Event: Nepal Earthquake
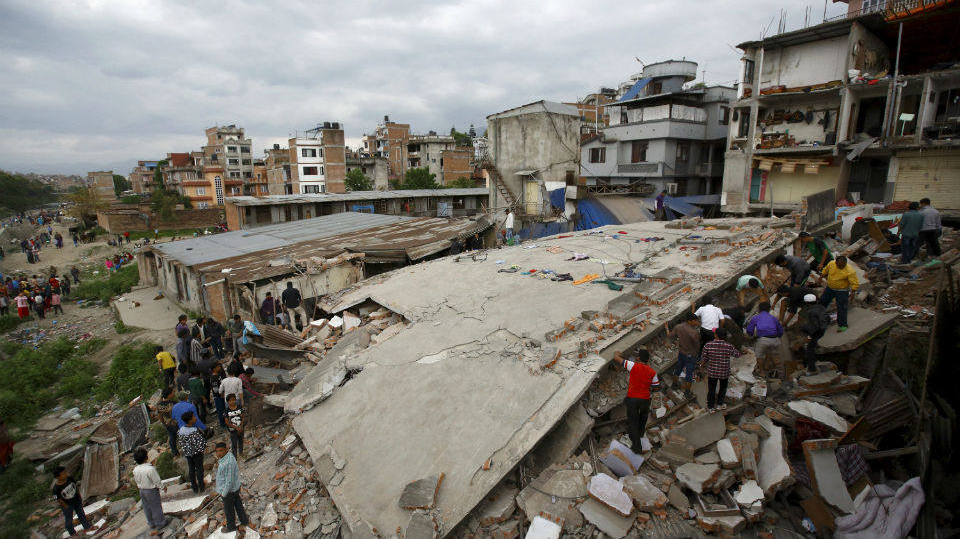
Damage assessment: damage